Aname

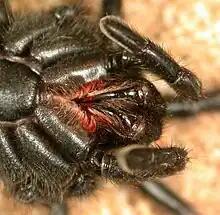
Fangs of "Aname atra"

Spiders in this genus, together with the very similar genera "Chenistonia" and "Namea", are called "wishbone spiders", for the shape of their open silk-lined burrow, which has the shape of the letter "Y", with one arm shorter than the other. Only the longer arm reaches the surface. The shorter arm is believed to allow the spider to survive flooding by trapping an air bubble.